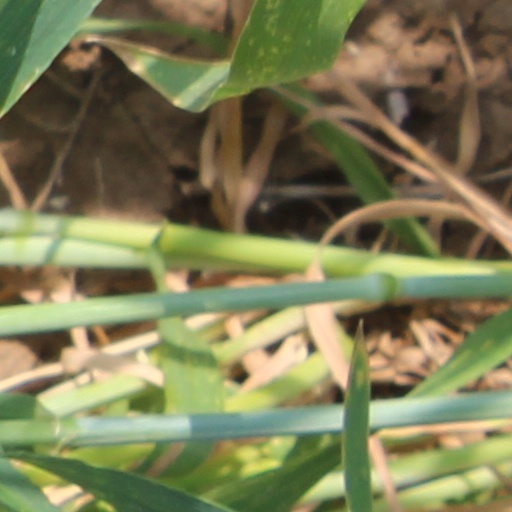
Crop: wheat